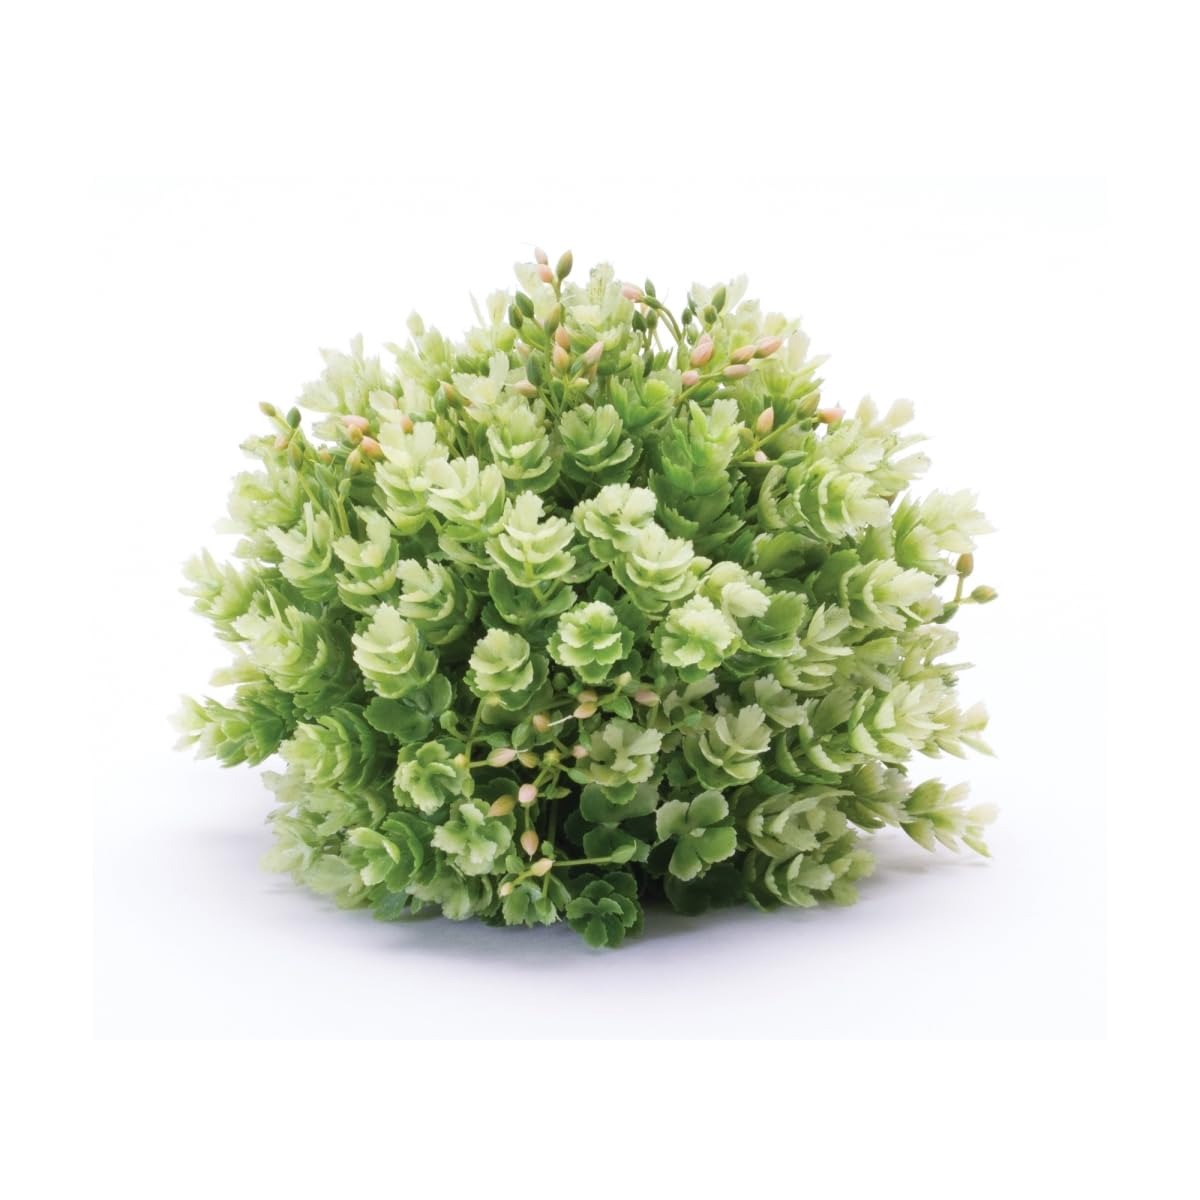
Item Name: Melrose 88920DS 6.5 x 5.5 in. Plastic Half Orb Green - Set of 2
Bullet Point 1: Plastic Half Orb
Bullet Point 2: Set of 2Specifications
Bullet Point 3: Color&#58; Green
Bullet Point 4: Dimension&#58; 6.5 x 6.5 x 5.5 in.
Bullet Point 5: Primary Materials&#58; Plastic
Product Description: Melrose International provides holiday, silk florals, Christmas, home decor, home garden, international wholesale, retail solutions, home design, decorating, ornaments, lantern, LED candles, ribbon, floral supply, home holiday, home furnishing, global home decor, and home accents. Features. Plastic Half Orb. Set of 2Specifications. Color Green. Dimension 6.5 x 6.5 x 5.5 in.. Primary Materials Plastic. Weight 1 lbs
Value: 2.0
Unit: Count

Price: 33.99